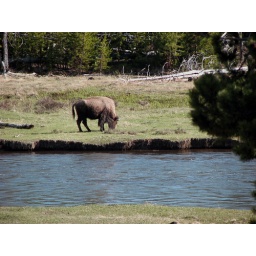
Bison grazing in yellow stone park